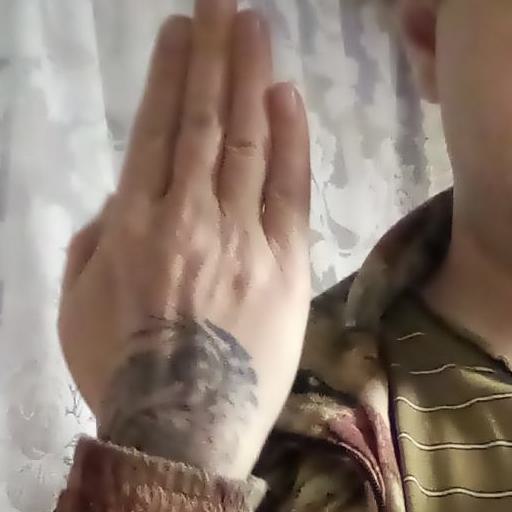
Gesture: stop_inverted